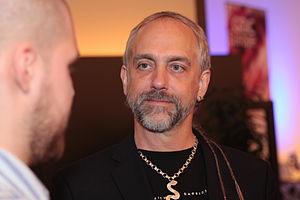
Richard Garriott à la Game Developers Conference Europe 2011